History of Poland

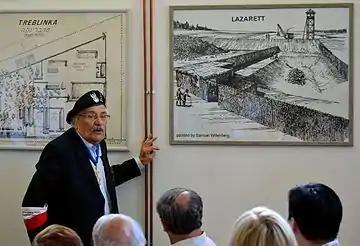

After Piłsudski's death in 1935, Poland was governed until (and initially during) the German invasion of 1939 by old allies and subordinates known as "Piłsudski's colonels". They had neither the vision nor the resources to cope with the perilous situation facing Poland in the late 1930s. The colonels had gradually assumed greater powers during Piłsudski's life by manipulating the ailing marshal behind the scenes. Eventually they achieved an overt politicization of the army that did nothing to help prepare the country for war.